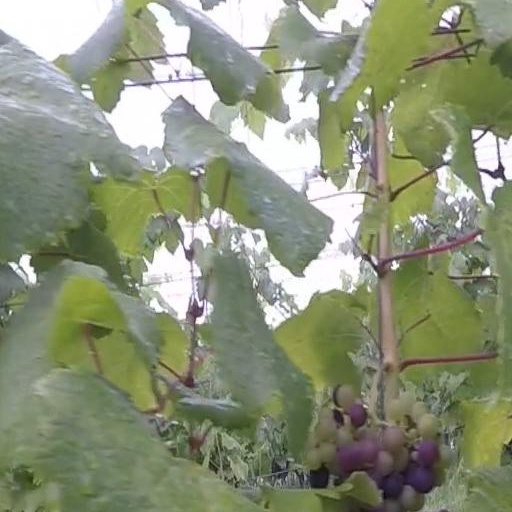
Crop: grape